70th Intelligence, Surveillance and Reconnaissance Wing

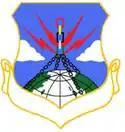
4123rd Strategic Wing emblem

On 10 December 1957, SAC established the 4123d Strategic Wing (SW) at Carswell Air Force BaseTexas and assigned it to the 19th Air Division. The wing was assigned the 4123d Air Base Squadron, which had been the host unit at Clinton-Sherman Air Force Base, Oklahoma since July 1955, preparing Clinton-Sherman, a former World War II Naval Air Station, to receive operational SAC aircraft plus the 98th Bombardment Squadron (BS), consisting of 15 Boeing B-52 Stratofortresses, which had been one of the three squadrons of the 7th Bombardment Wing and a maintenance squadron at Carswell. The air base squadron was expanded into the 4123d Air Base Group and assigned component squadrons on 1 July 1958.